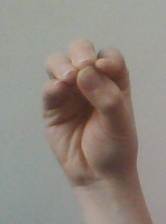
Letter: ha